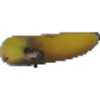
Label: Banana 1